Adolescent idiopathic scoliosis

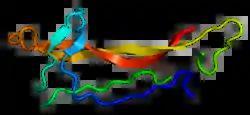
"Neurotrophin 3", a protein that is encoded by the NTF3 gene

In a Chinese study done in 2012, 500 patients with AIS were recruited for a genomewide association study. This study found an SNP (rs11063714) in the NTF3 gene which, while not necessarily involved in the patients' AIS itself, was involved in the severity of the scoliosis itself. Patients who were homozygous for the A allele (AA genotype) tended to have milder scoliosis than patients who were homozygous for the G allele at the same position (GG genotype), the latter group of patients were more likely to suffer from severe scoliosis, whereas patients with the AA genotype were more likely to have successful results from brace treatment than their GG counterparts.